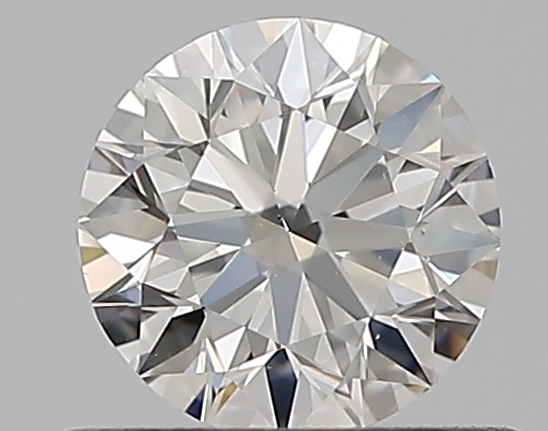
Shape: round
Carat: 0.5
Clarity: VS2
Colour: E
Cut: EX
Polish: EX
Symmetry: EX
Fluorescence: N
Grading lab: GIA
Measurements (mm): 5.04 x 5.07 x 3.15